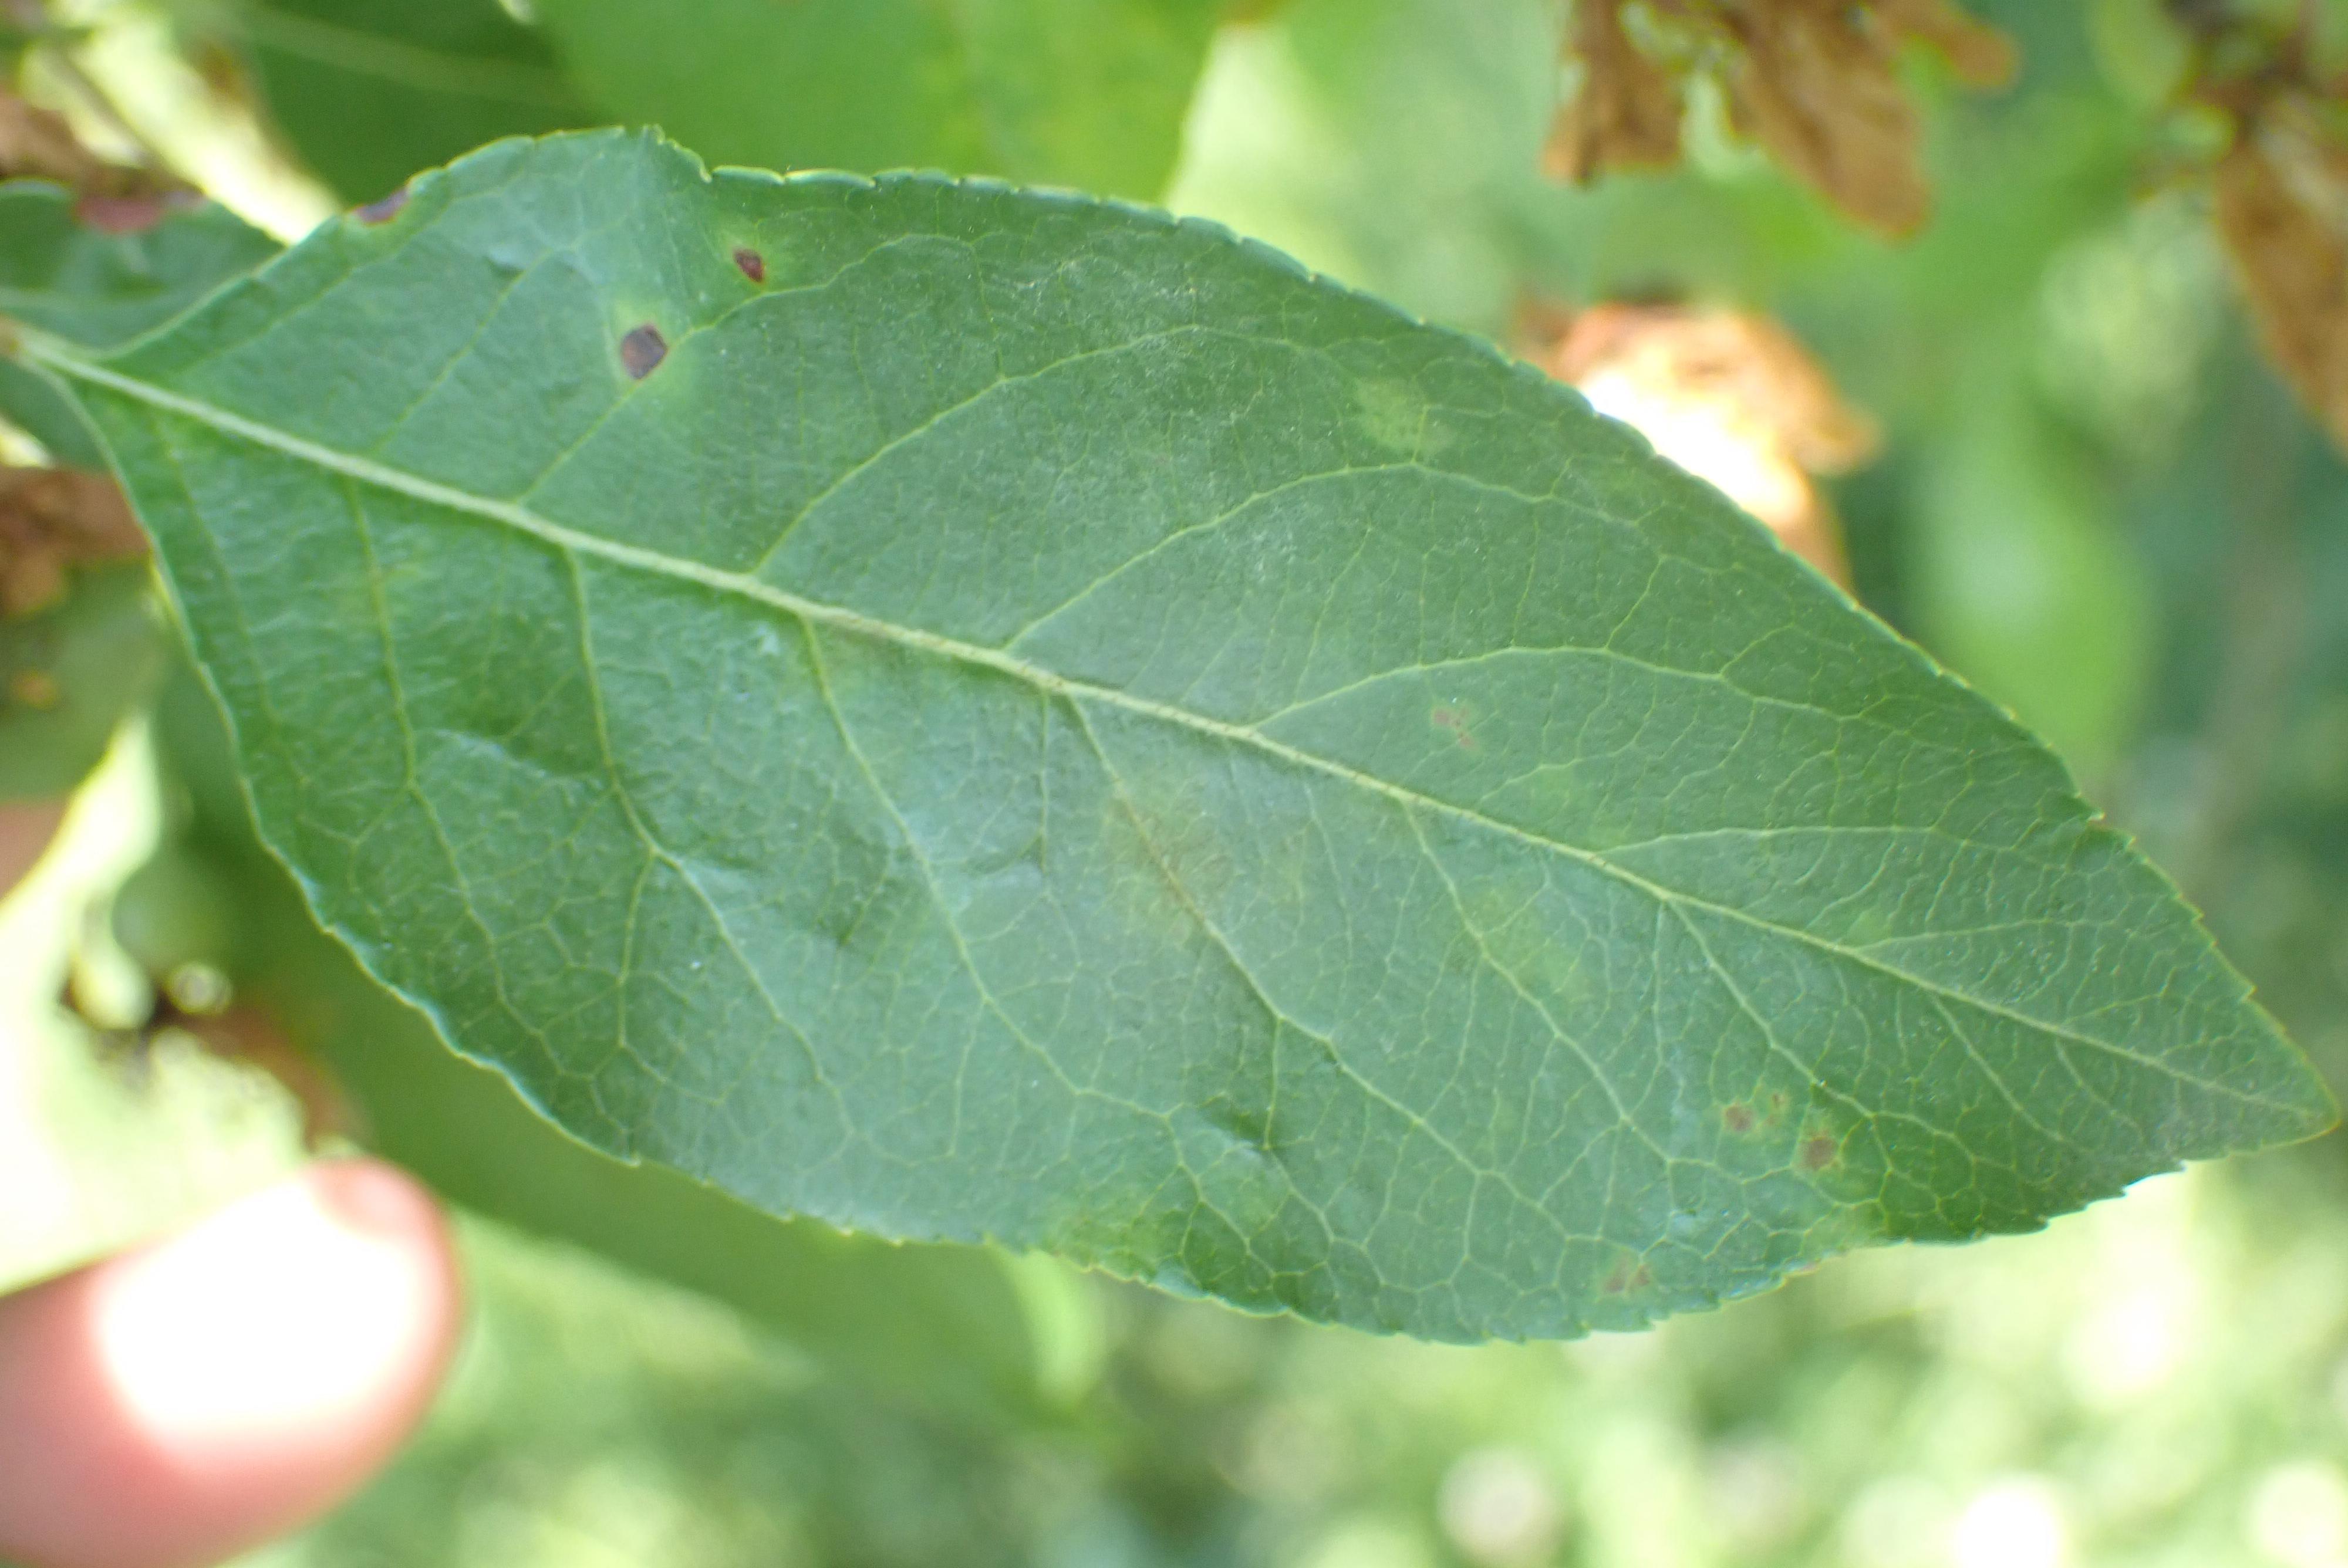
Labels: scab